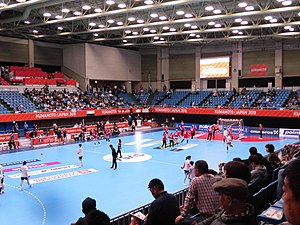
Danmarks håndboldlandshold (damer) / Historie / VM på hjemmebane og Pytlicks fyring
Danmark under VM i håndbold 2019 i Kumamoto.
Verdensmesterskabet i håndbold for kvinder 2019 Korea-Danmark
Danmarks håndboldlandshold for damer har siden midten af 1990'erne tilhørt den absolutte verdenselite. Det er i den periode blevet til tre OL-, et VM- samt tre EM-guldmedaljer samt flere sølv- og bronzemedaljer.